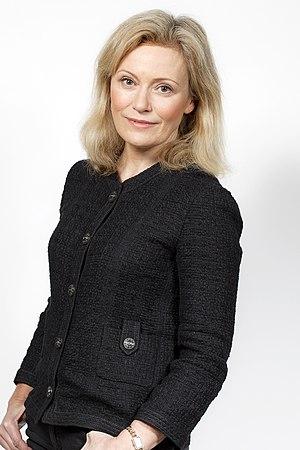
Nathalie Boy de la Tour, Présidente de la Ligue de Football Professionnel (Paris, France)
Nathalie Boy de la Tour, née Szenberg, le 19 août 1968 à Saint-Cyr-l'École, est une dirigeante d'entreprise française. Le 11 novembre 2016, elle devient la première femme élue présidente de la Ligue de football professionnel.